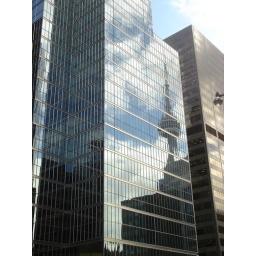
Reflection of CN Tower against office building at dusk - Toronto, Canada